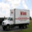
Label: truck